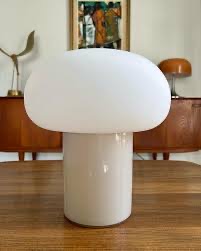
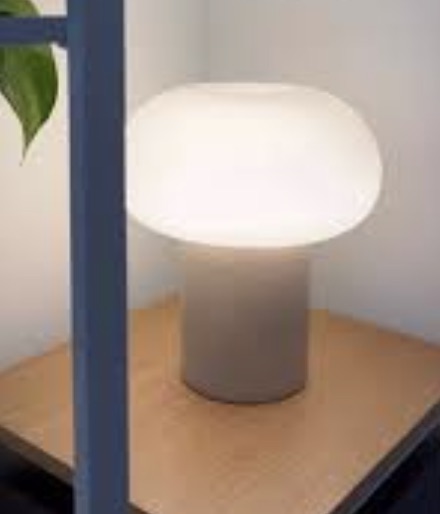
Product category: misc
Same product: yes